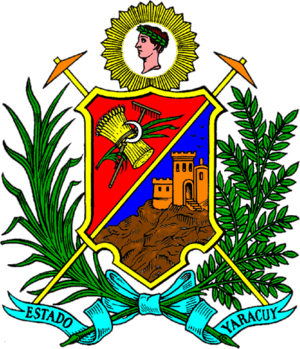
Venezuelas delstater / Delstaterne
Venezuela er inddelt i 23 delstater, et hovedstadsdistrikt og et føderalt distrikt, der består af en større række øer, samt Guayana Esequiba. Venezuela er yderligere underinddelt i 335 kommuner. Disse er underinddelt i over tusind sogn. Staterne er grupperet i ni administrative regioner.